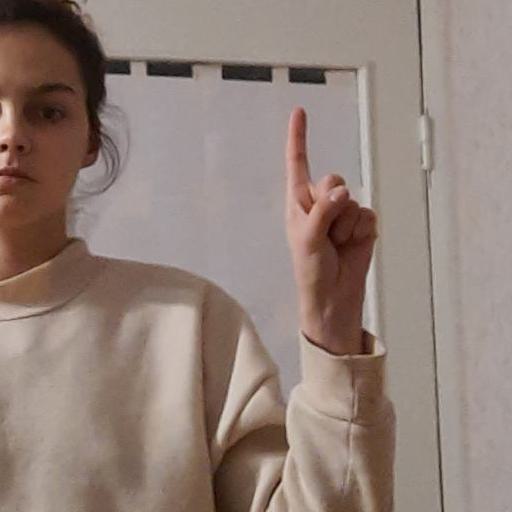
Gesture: one